Answer in natural language. Considering the relative positions, where is dark blue modern sofa with respect to Doorway? Choose between the following options: above or below
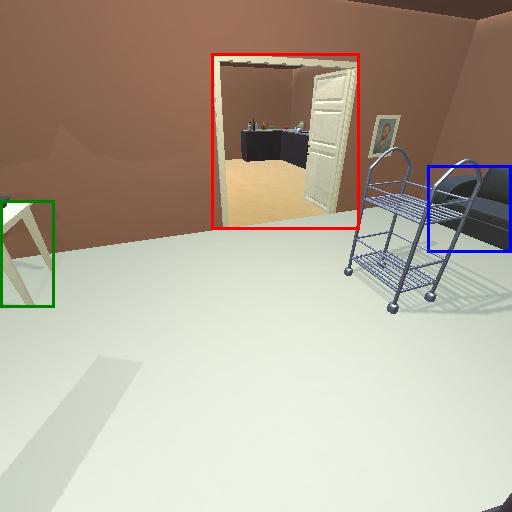
<answer>below</answer>